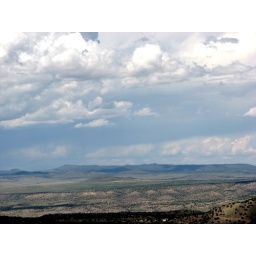
Rain clouds over the distant mountains